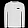
Label: Pullover